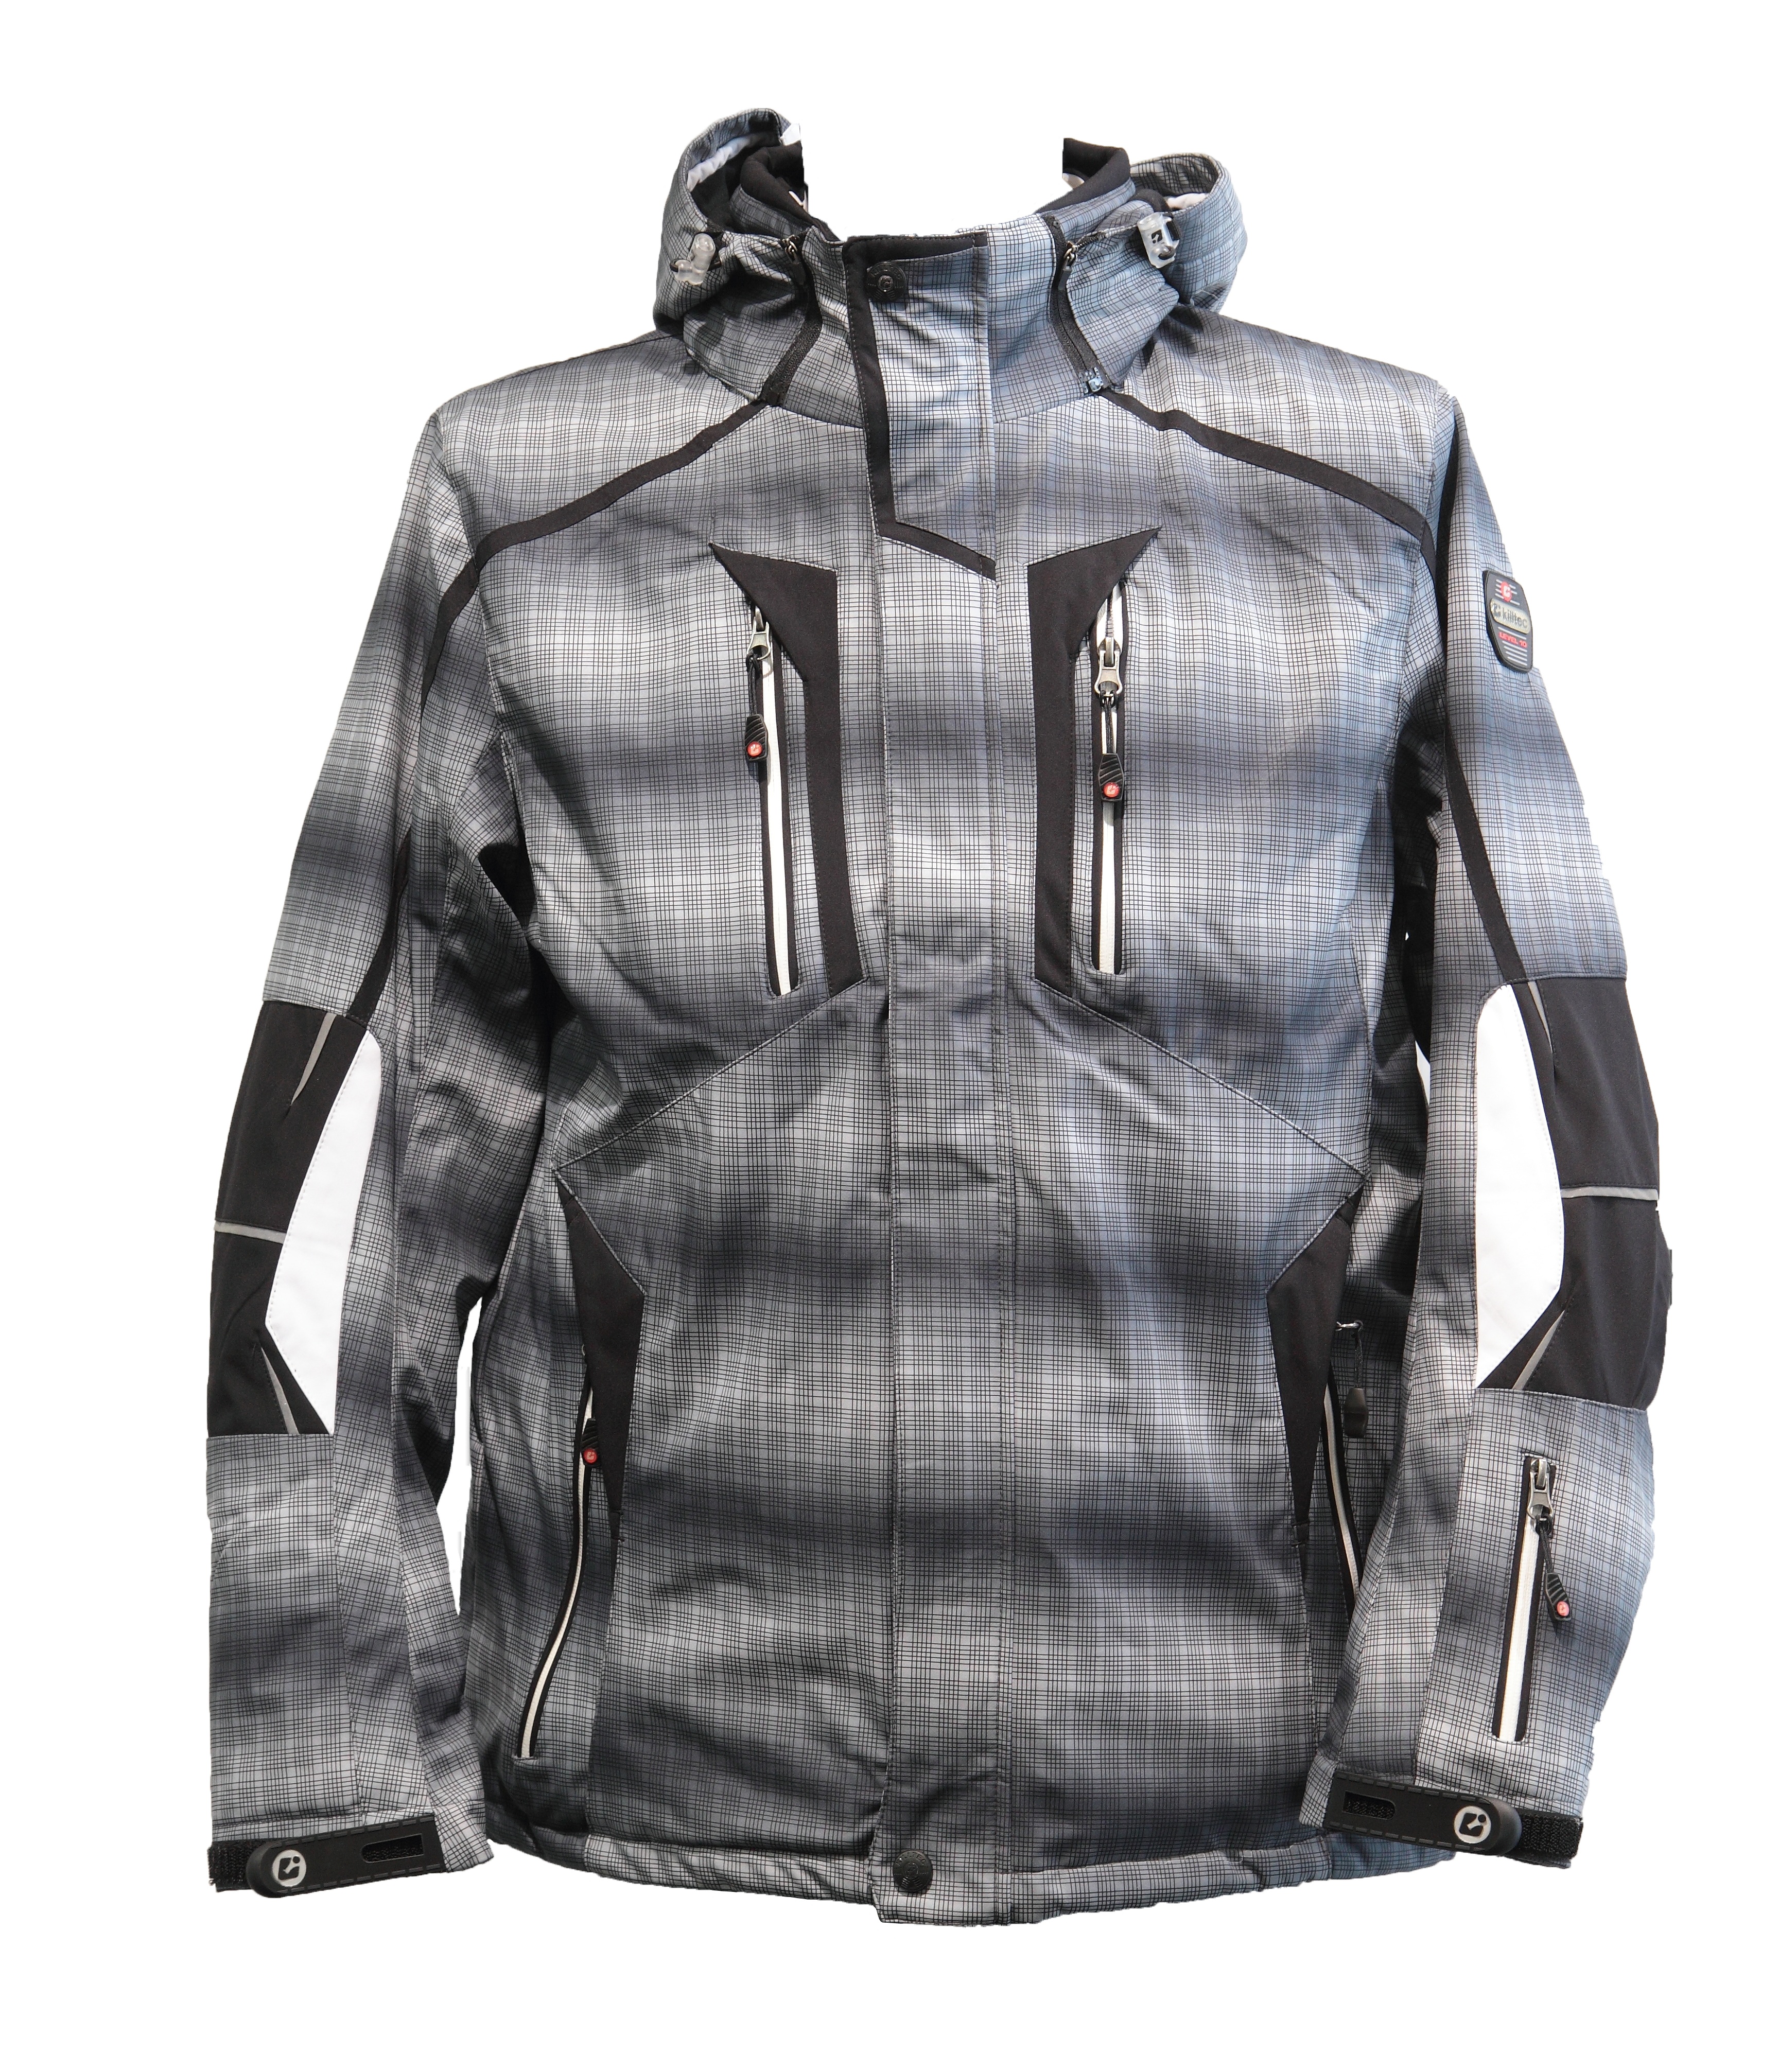
mountain, snow, cold, winter, leather, pattern, clothing, jacket, holding, outerwear, shirt, denim, textile, grey, design, ski, pocket, sleeve, winter holidays, jackets, alpine skiing, dress shirt